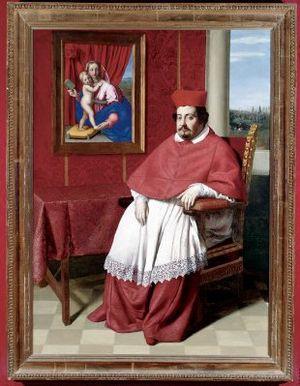
Francesco Angelo Rapaccioli est un cardinal italien du XVIIᵉ siècle.
Le conclave papal de 1655 est convoqué à la mort du pape Innocent X, le 7 janvier 1655 afin de lui désigner un successeur. Il aboutit à l'élection du cardinal Fabio Chigi sous le nom d'Alexandre VII en tant que 237ᵉ pape de l'Église catholique romaine.